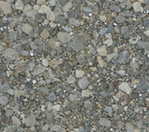
Surface type: gravel